Cruis'n Exotica

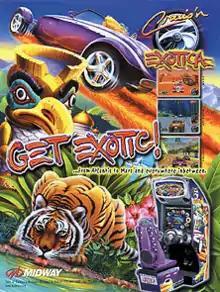
North American arcade flyer

Cruis'n Exotica is a 1999 racing game developed and published by Midway Games for arcades. The game is a sequel to "Cruis'n World" and is the third entry in Nintendo's "Cruis'n" series. A port to the Nintendo 64 developed by Gratuitous Games was released in 2000, along with a Game Boy Color version developed by Crawfish Interactive.